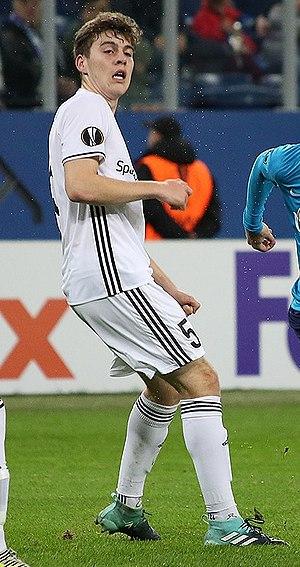
Jacob Rasmussen, né le 28 mai 1997 à Odense au Danemark, est un footballeur danois qui évolue au poste de défenseur central au Vitesse Arnhem, en prêt de l'AC Fiorentina.